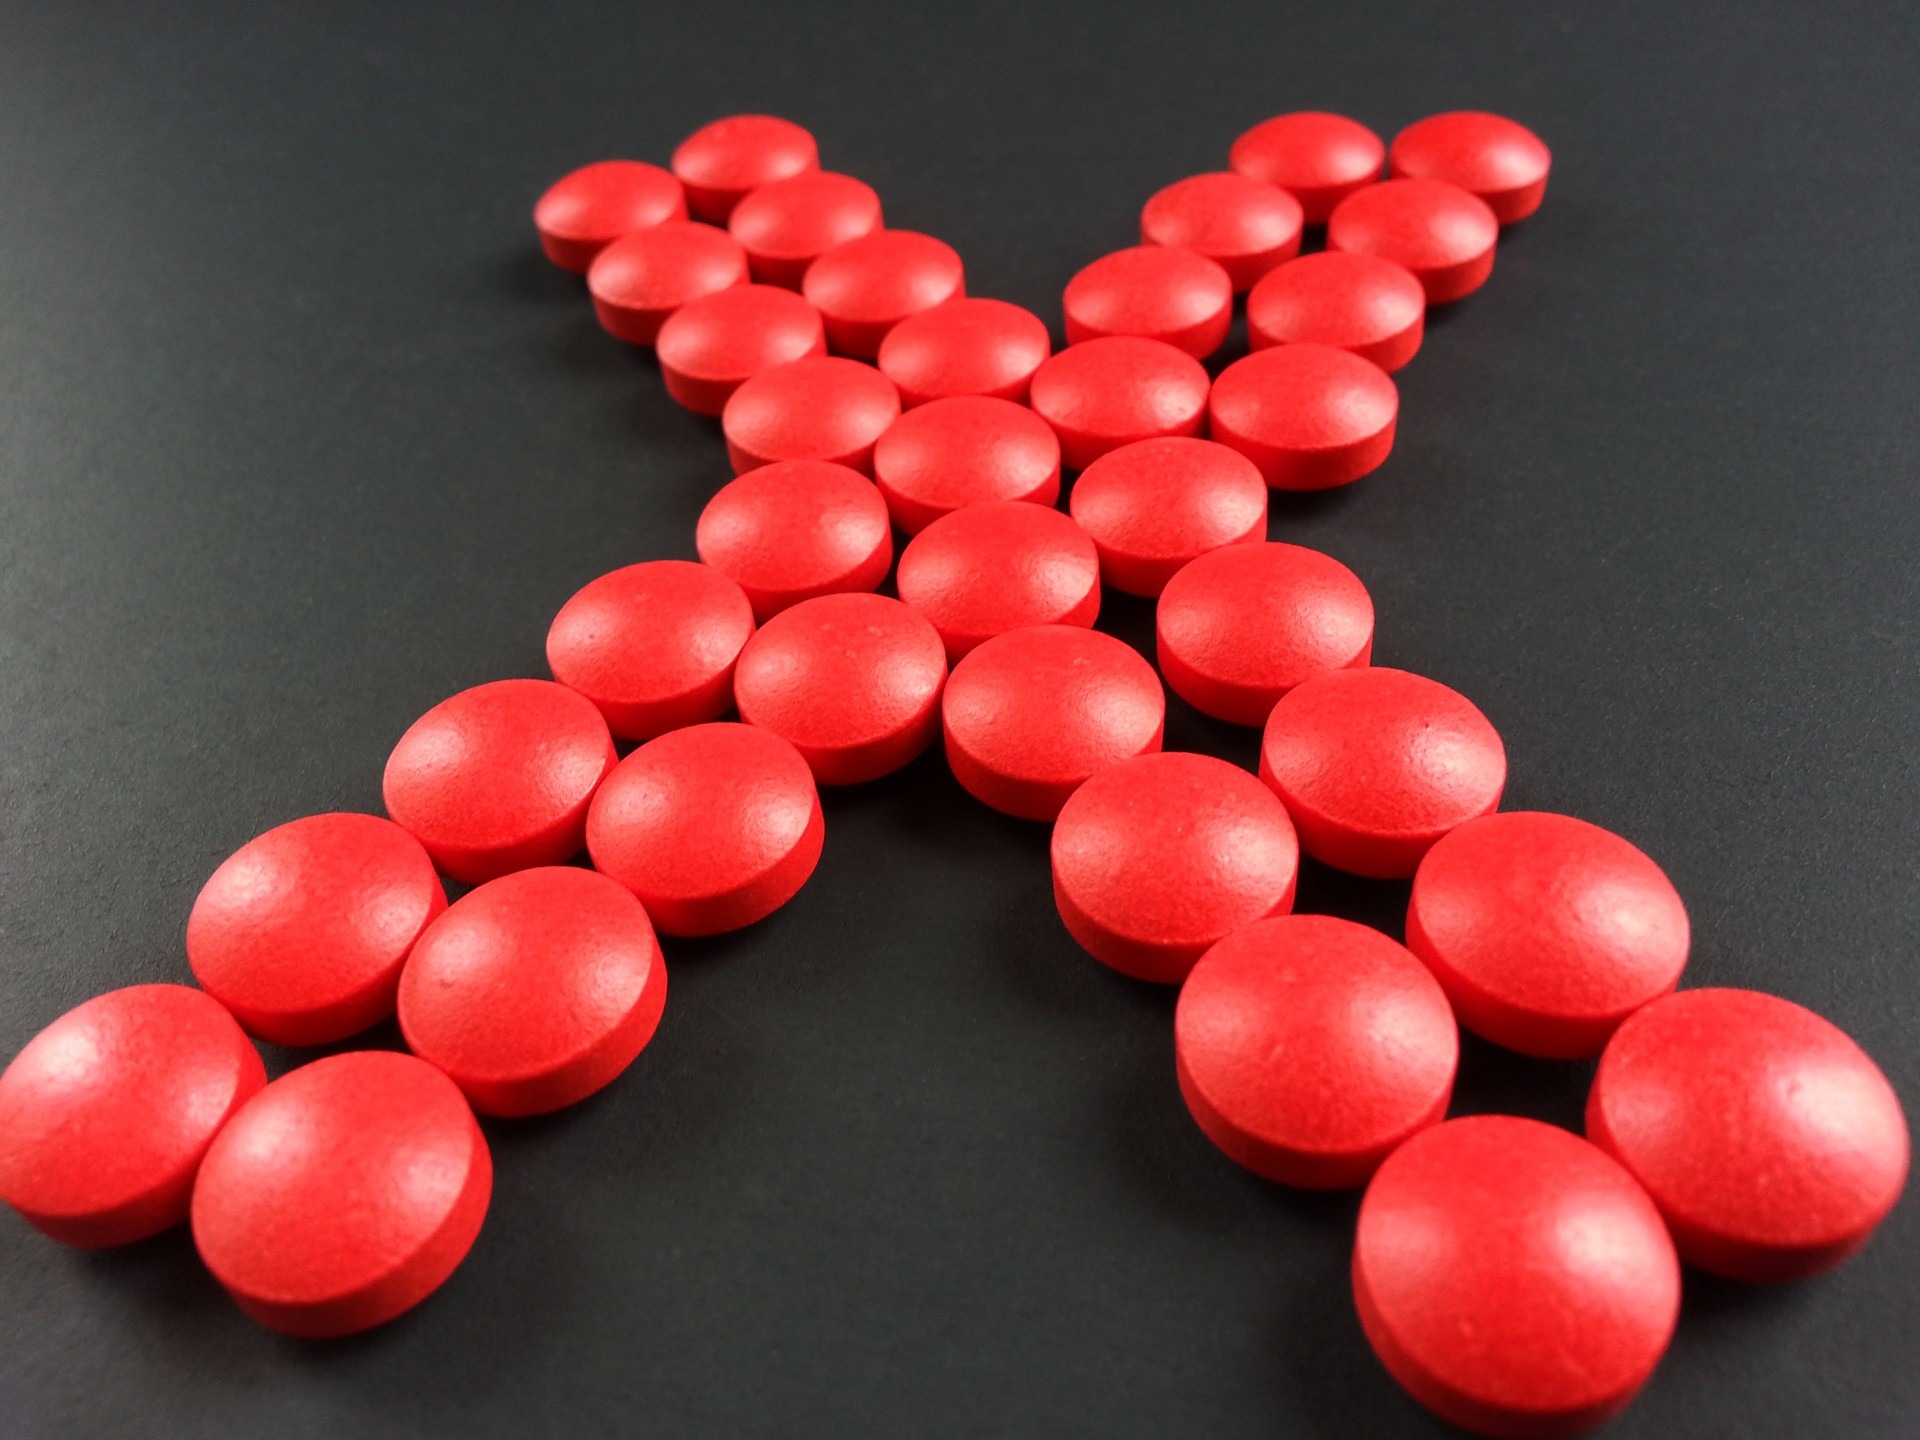
petal, red, medicine, bead, necklace, bracelet, jewellery, art, organ, pills, medication, pellet, pill, medicament, jewelry making, fashion accessory, close button